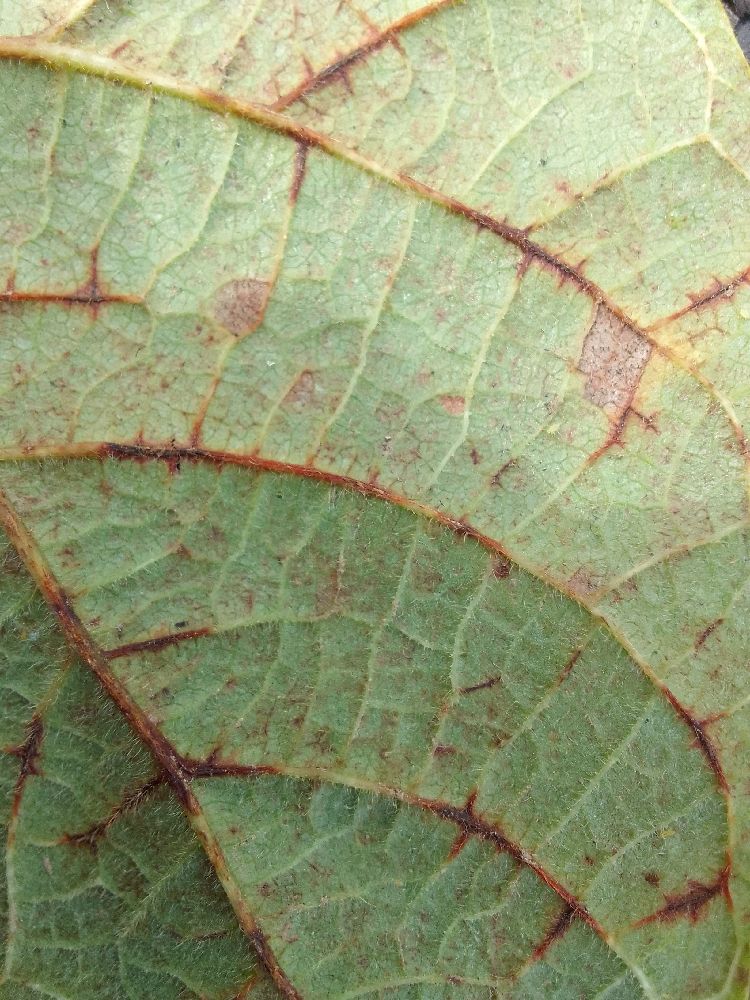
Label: anthracnose